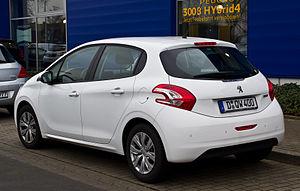
La Peugeot 208 I est une automobile conçue par le constructeur Peugeot pour succéder à la 207 sur le segment B. Le projet 208 a débuté à la fin 2007, les premières photos officielles de la 208 sont dévoilées le 2 novembre 2011 et la présentation du modèle dans le détail a lieu au Salon international de l'automobile de Genève en mars 2012, pour une commercialisation le 29 mars 2012. De 2013 à 2018, elle est la deuxième voiture la plus vendue en France, derrière la Renault Clio IV, qu'elle finit par dépasser en 2019.